Castrato

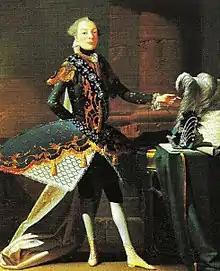
The castrato Carlo Scalzi, by Joseph Flipart,

Although the castrato (or musico) predates opera, there is some evidence that castrati had parts in the earliest operas. In the first performance of Monteverdi's "Orfeo" (1607), for example, they played subsidiary roles, including Speranza and (possibly) that of Euridice. Although female roles were performed by castrati in some of the papal states, this was increasingly rare; by 1680, they had supplanted normal male voices in lead roles, and retained their position as "primo uomo" for about a hundred years; an Italian opera not featuring at least one renowned castrato in a lead part would be doomed to fail. Because of the popularity of Italian opera throughout 18th-century Europe (except France), singers such as Ferri, Farinelli, Senesino and Pacchierotti became the first operatic superstars, earning enormous fees and hysterical public adulation. The strictly hierarchical organisation of "opera seria" favoured their high voices as symbols of heroic virtue, though they were frequently mocked for their strange appearance and bad acting. In his 1755 "Reflections upon theatrical expression in tragedy", Roger Pickering wrote: